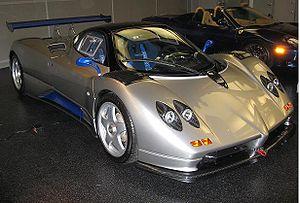
La Pagani Zonda est une supercar du constructeur automobile italien Pagani produite depuis 1999 au rythme d'environ vingt-cinq unités par an. En décembre 2005, soixante Zonda, toutes versions confondues, avaient été construites. Elle existe en coupé et en roadster, possède un moteur en position centrale arrière et est principalement composée en matériaux composites à base de fibre de carbone.